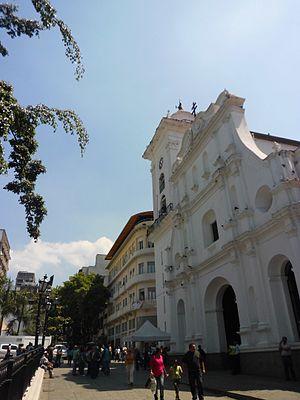
La cathédrale de Caracas est un lieu de culte catholique situé à Caracas, capitale du Venezuela. Placée sous le vocable de Jacques le Majeur et siège de l'archidiocèse de Caracas, elle est située dans le centre historique de la ville, sur la place Bolívar, dans la paroisse civile de Catedral de la municipalité de Libertador. Elle est classée Monumento Nacional.